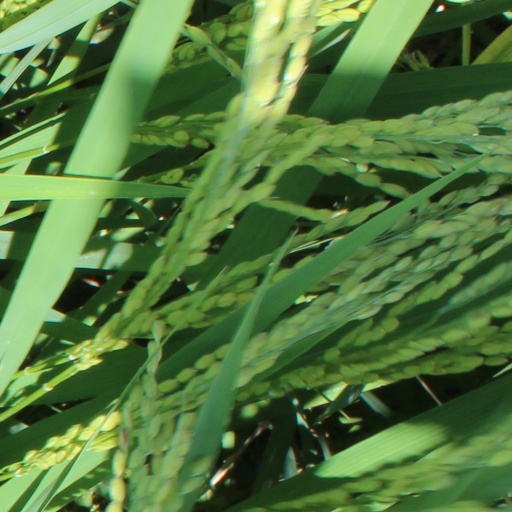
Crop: rice